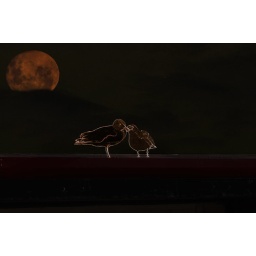
This a shot of 2 birds on a fish wherehouse roof in Whitby